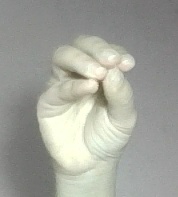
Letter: ha